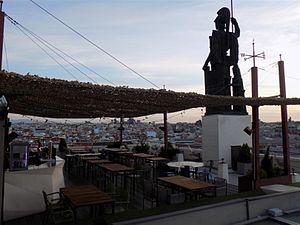
Le Círculo de Bellas Artes de Madrid est un centre culturel privé sans but lucratif, situé à Madrid, en Espagne.